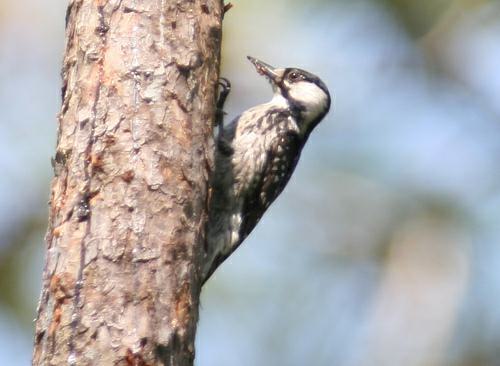
A photo of a red cockaded woodpecker